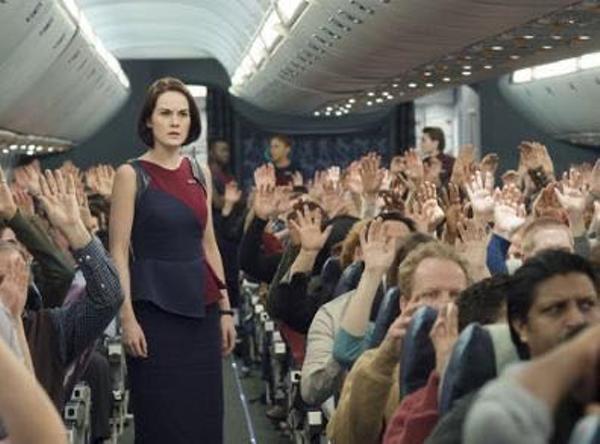
回答: 「若い女性が胸の痛みを訴えています、この中にお医者さm...」